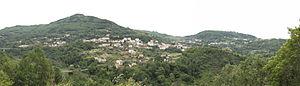
Lago est une commune de la province de Cosenza, dans la région de Calabre, en Italie.